Opatija

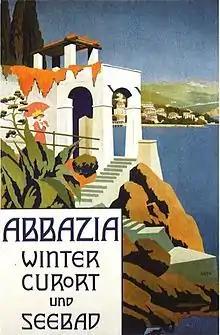
1911 poster

In 1908 a tramway line was opened, running from Matulji station along the coast via Opatija down to Lovran in the south. Opatija is best known nowadays as the venue for a 1912 chess tournament devoted to the King’s Gambit. The Austrian emperor Franz Joseph I used to spend several months there during the winter. He met there with the German emperor Wilhelm II on 29 March 1894; other crowned heads seeking relaxation included Empress Elisabeth of Austria and the German empress Augusta Victoria, King Carol I of Romania and his consort Elisabeth, King George I of Greece, Albert, King of Saxony, William IV, Grand Duke of Luxembourg, and Prince Nikola I Petrović-Njegoš. Many of the late 19th-century luxury hotels and villas have survived to present times.